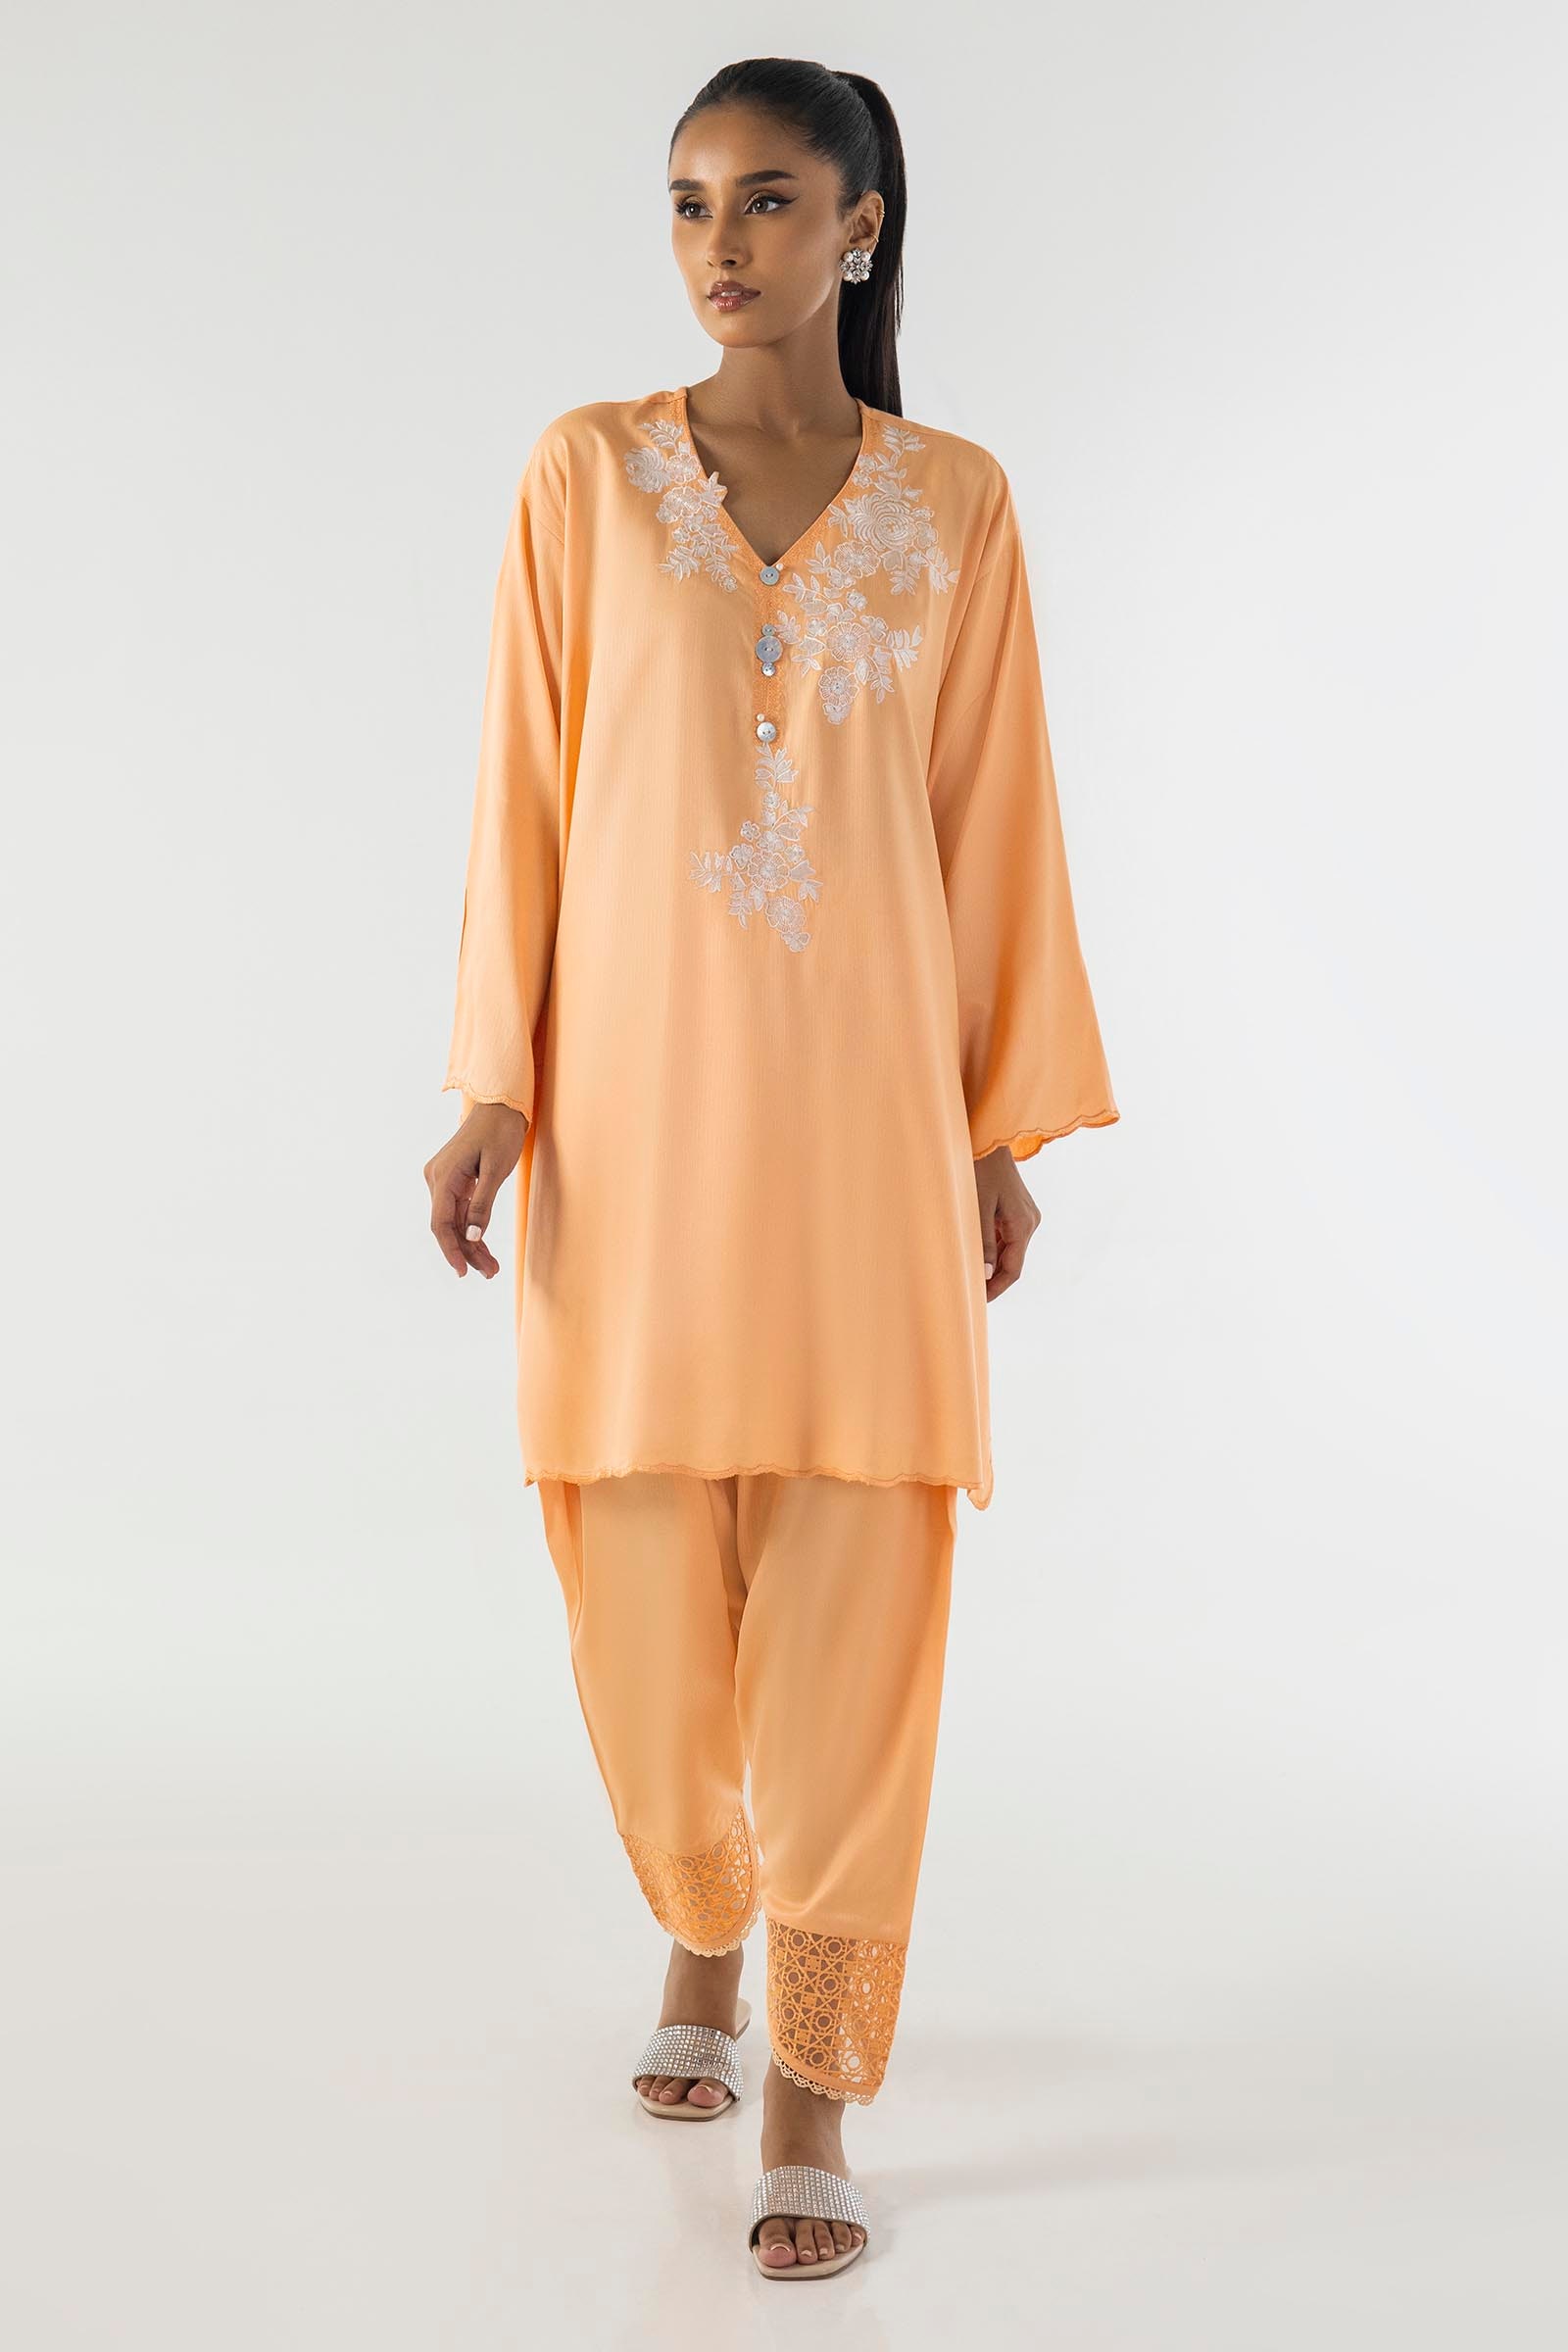
peach embroidered tunic